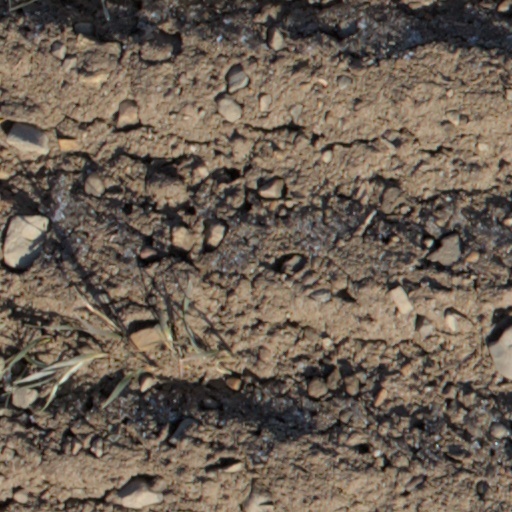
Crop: wheat